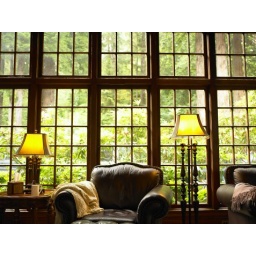
Leather armchair, lamps and side table in lobby of lodge